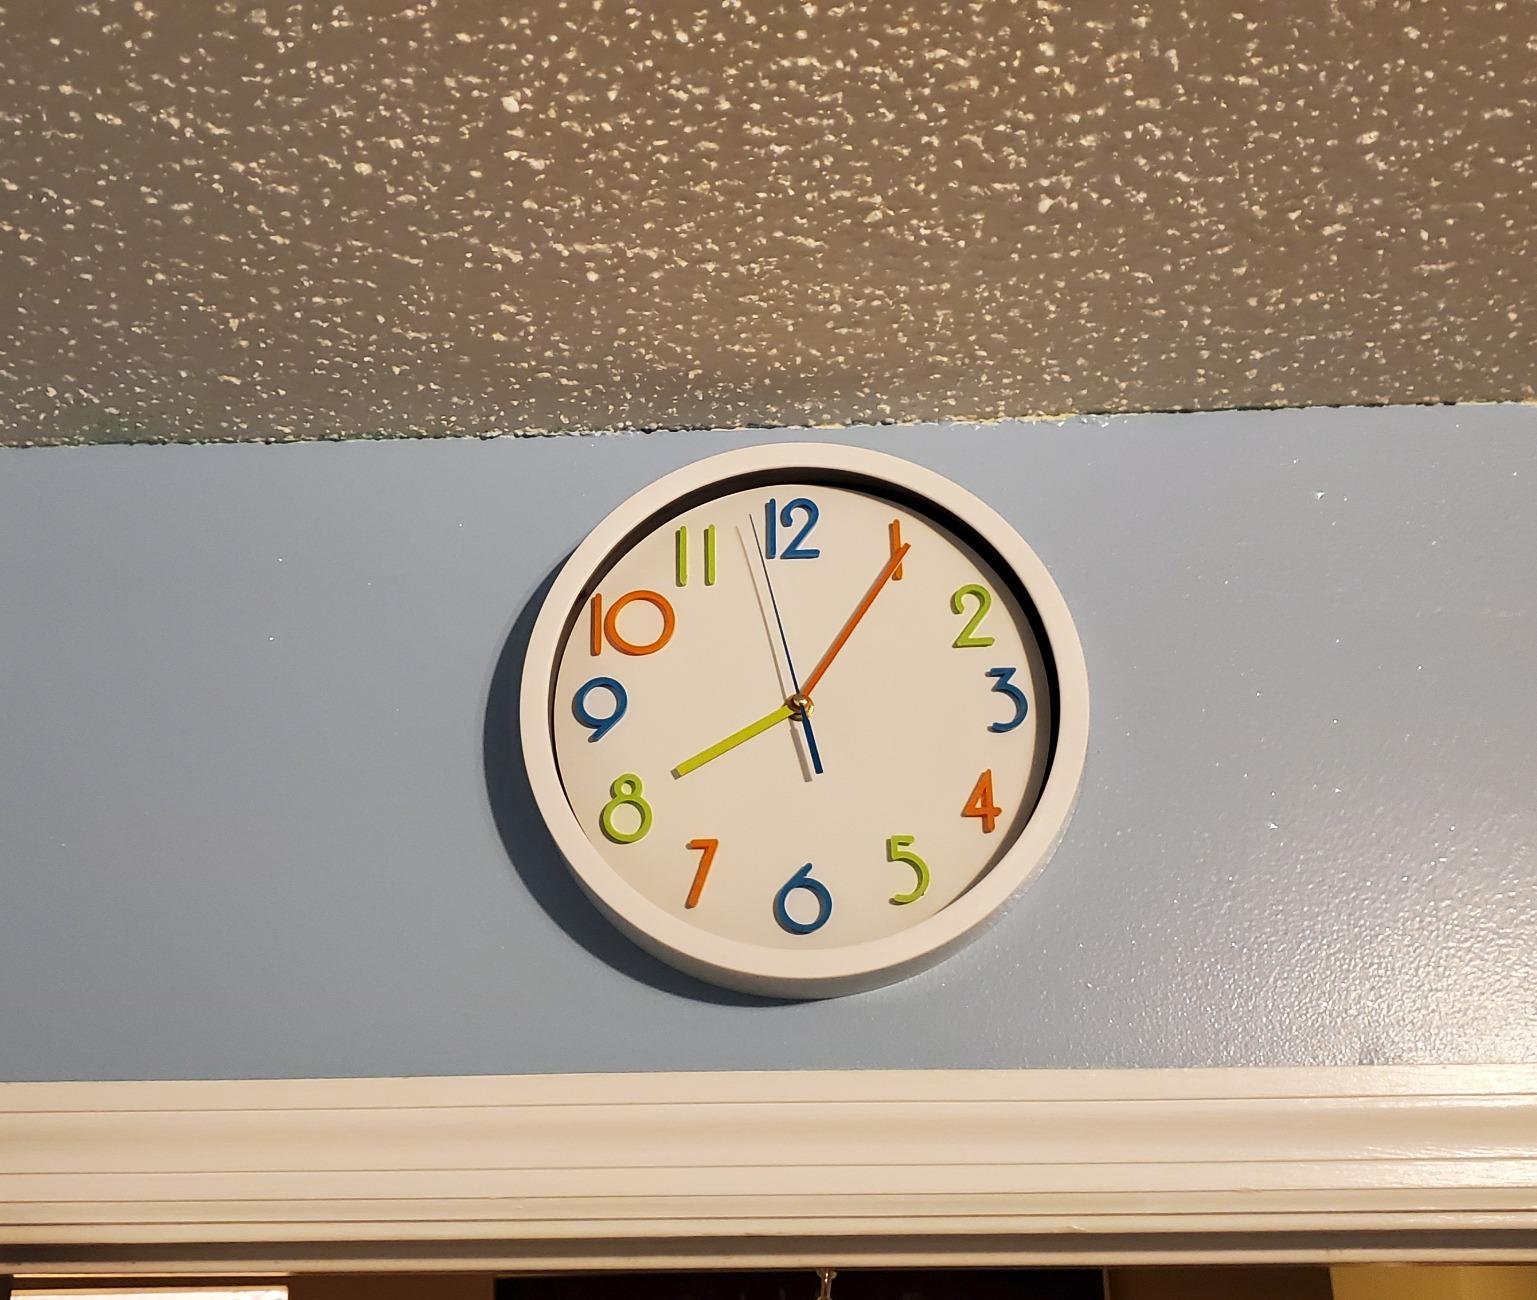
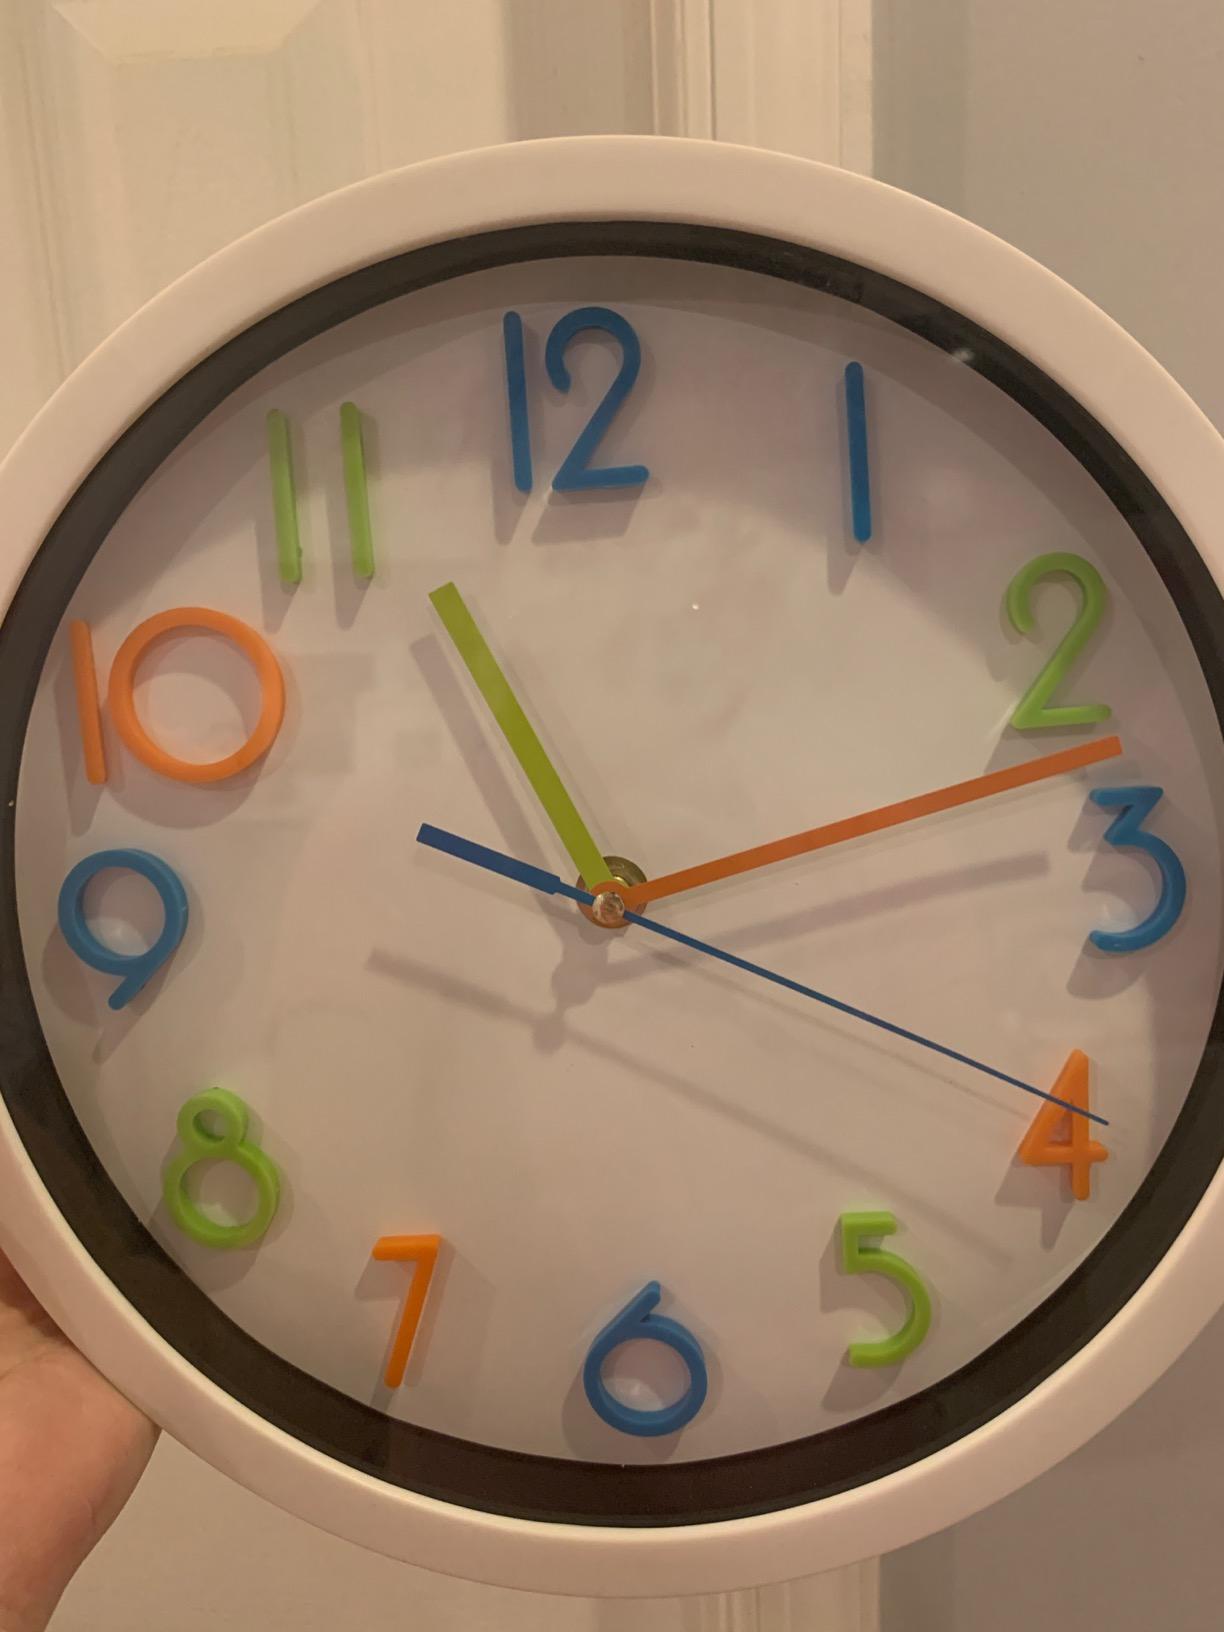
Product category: clock
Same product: yes